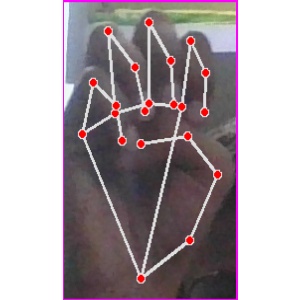
अक्षर: म